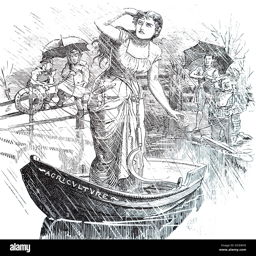
cartoon depicting the character looking to the horizon for good weather .